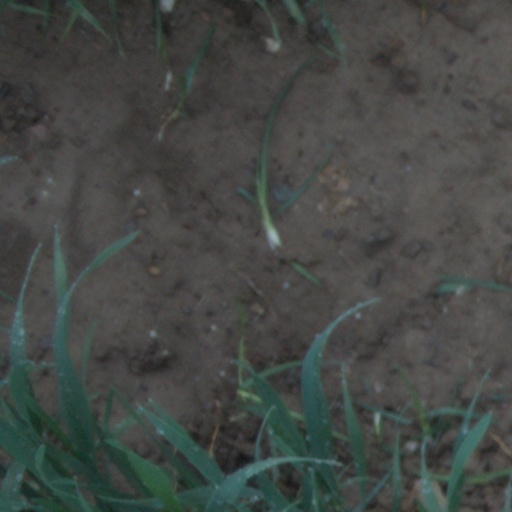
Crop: wheat